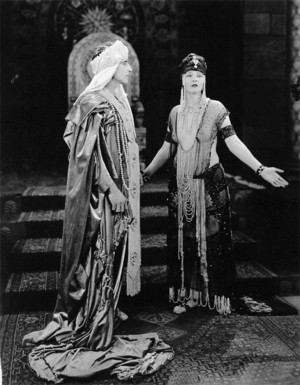
John William Boyle est un directeur de la photographie et acteur américain, né le 1ᵉʳ septembre 1891 à Memphis, mort le 28 septembre 1959 à Hollywood. Il était membre de l'American Society of Cinematographers.